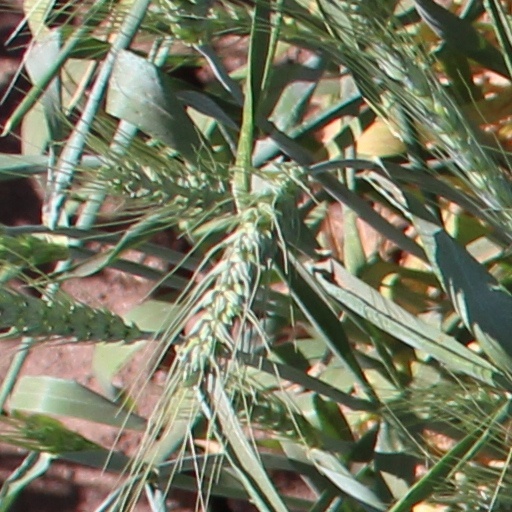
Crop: wheat